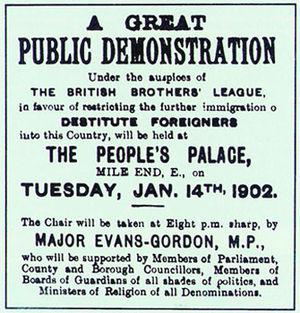
Le terme East End est communément utilisé pour faire référence au East End of London, une aire géographique à Londres, marquée à l'est d'une ligne par les murailles médiévales de la cité de Londres et au nord de la Tamise, bien que ses limites ne soient pas officiellement fixées par des lignes universellement acceptées. L'utilisation du terme, péjorative à l'origine, est attestée à la fin du XIXᵉ siècle, alors que l'expansion de la population de la cité provoque une surpopulation extrême dans toute la zone, les pauvres et les immigrants se concentrant dans l'East End. Ces problèmes sont exacerbés par la construction des docks de St Katharine en 1827 et des terminus ferroviaires du centre de Londres, qui nécessite la destruction des anciens taudis, causant le déplacement d'importantes populations vers l'East End. En l'espace d'un siècle, l'East End devient synonyme de pauvreté, de surpopulation, de maladie et de criminalité.